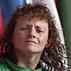
Age: 21